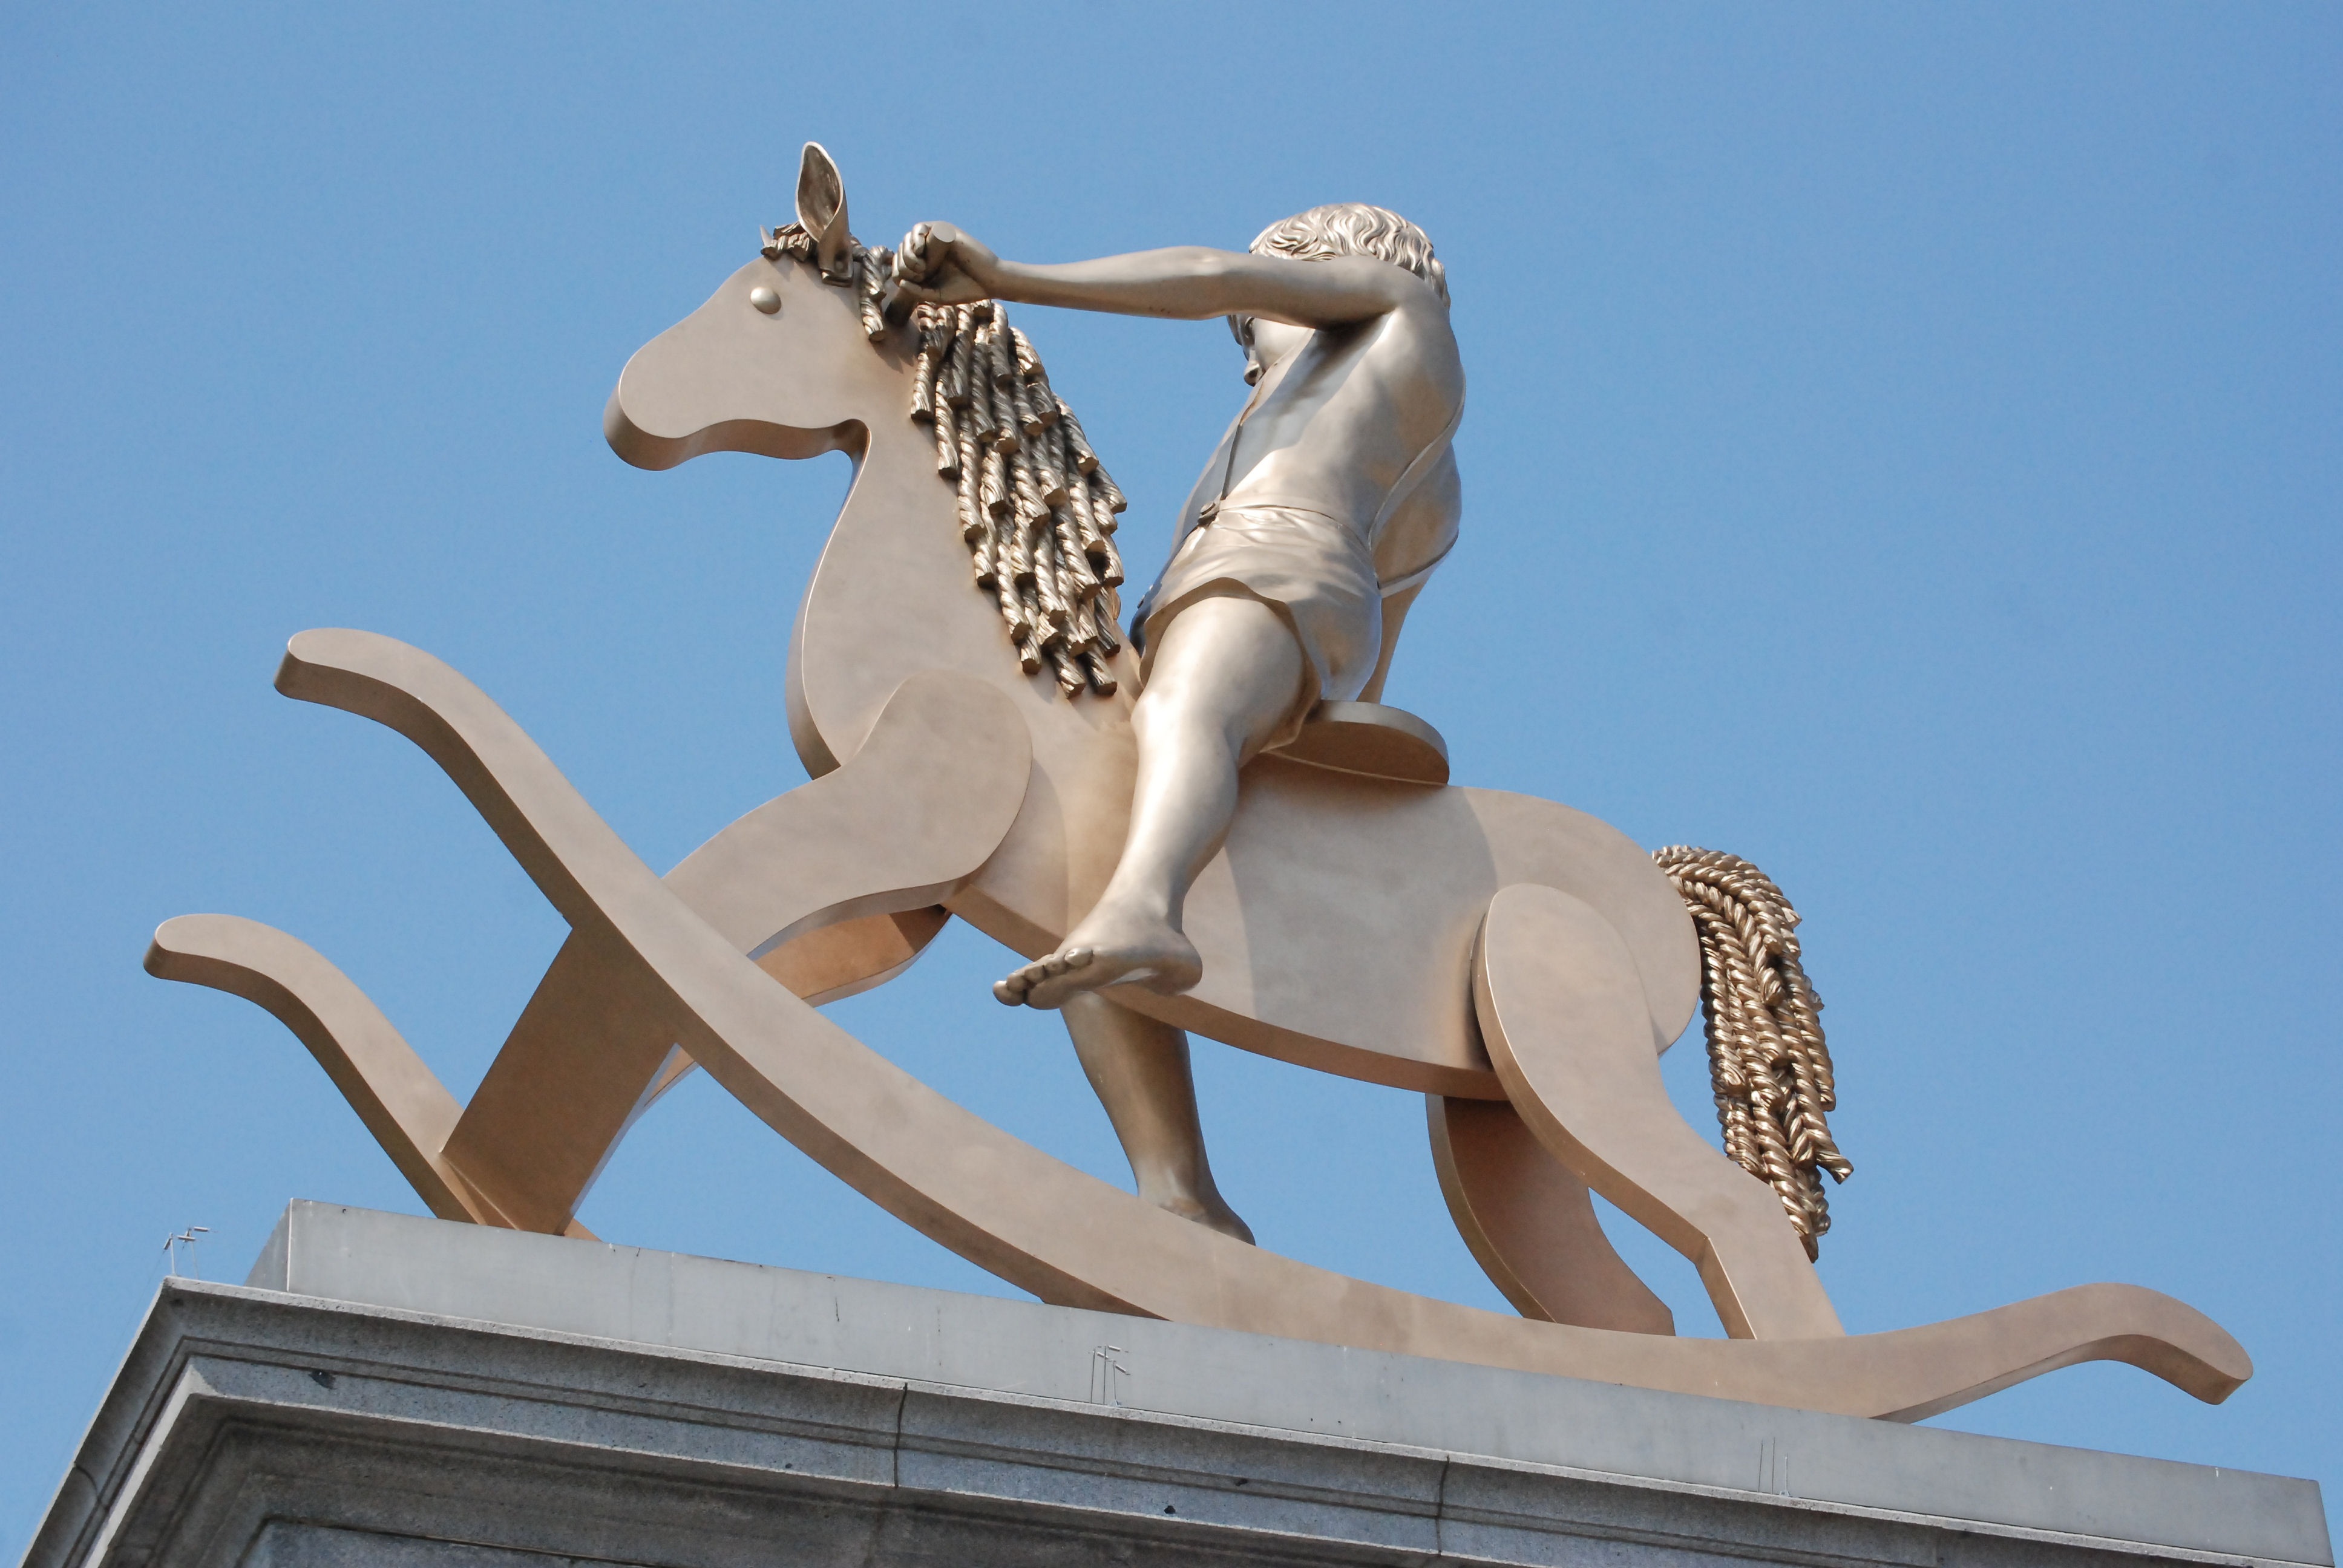
monument, statue, square, child, sculpture, london, art, trafalgar, mythology, rocking horse